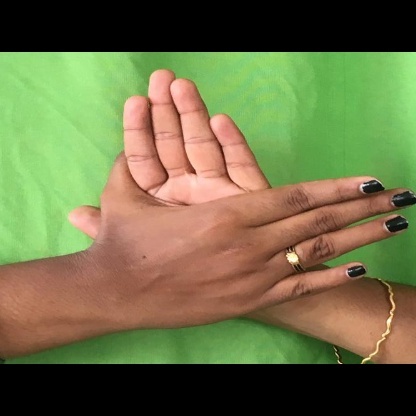
Mudra: Chakra